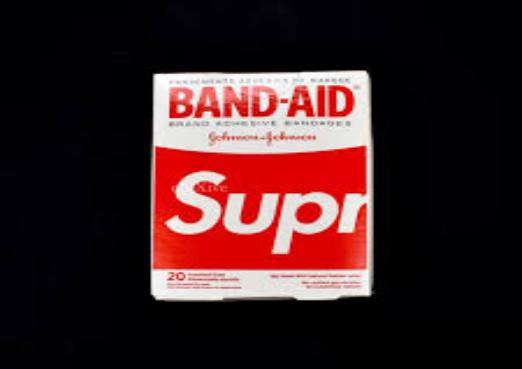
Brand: band-aid
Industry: Medical